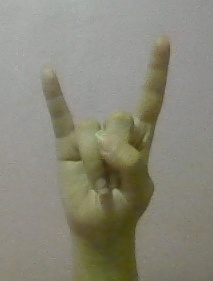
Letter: la